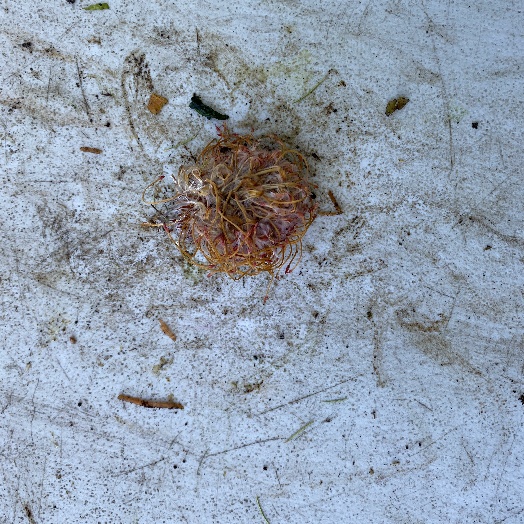
Label: generalcompost